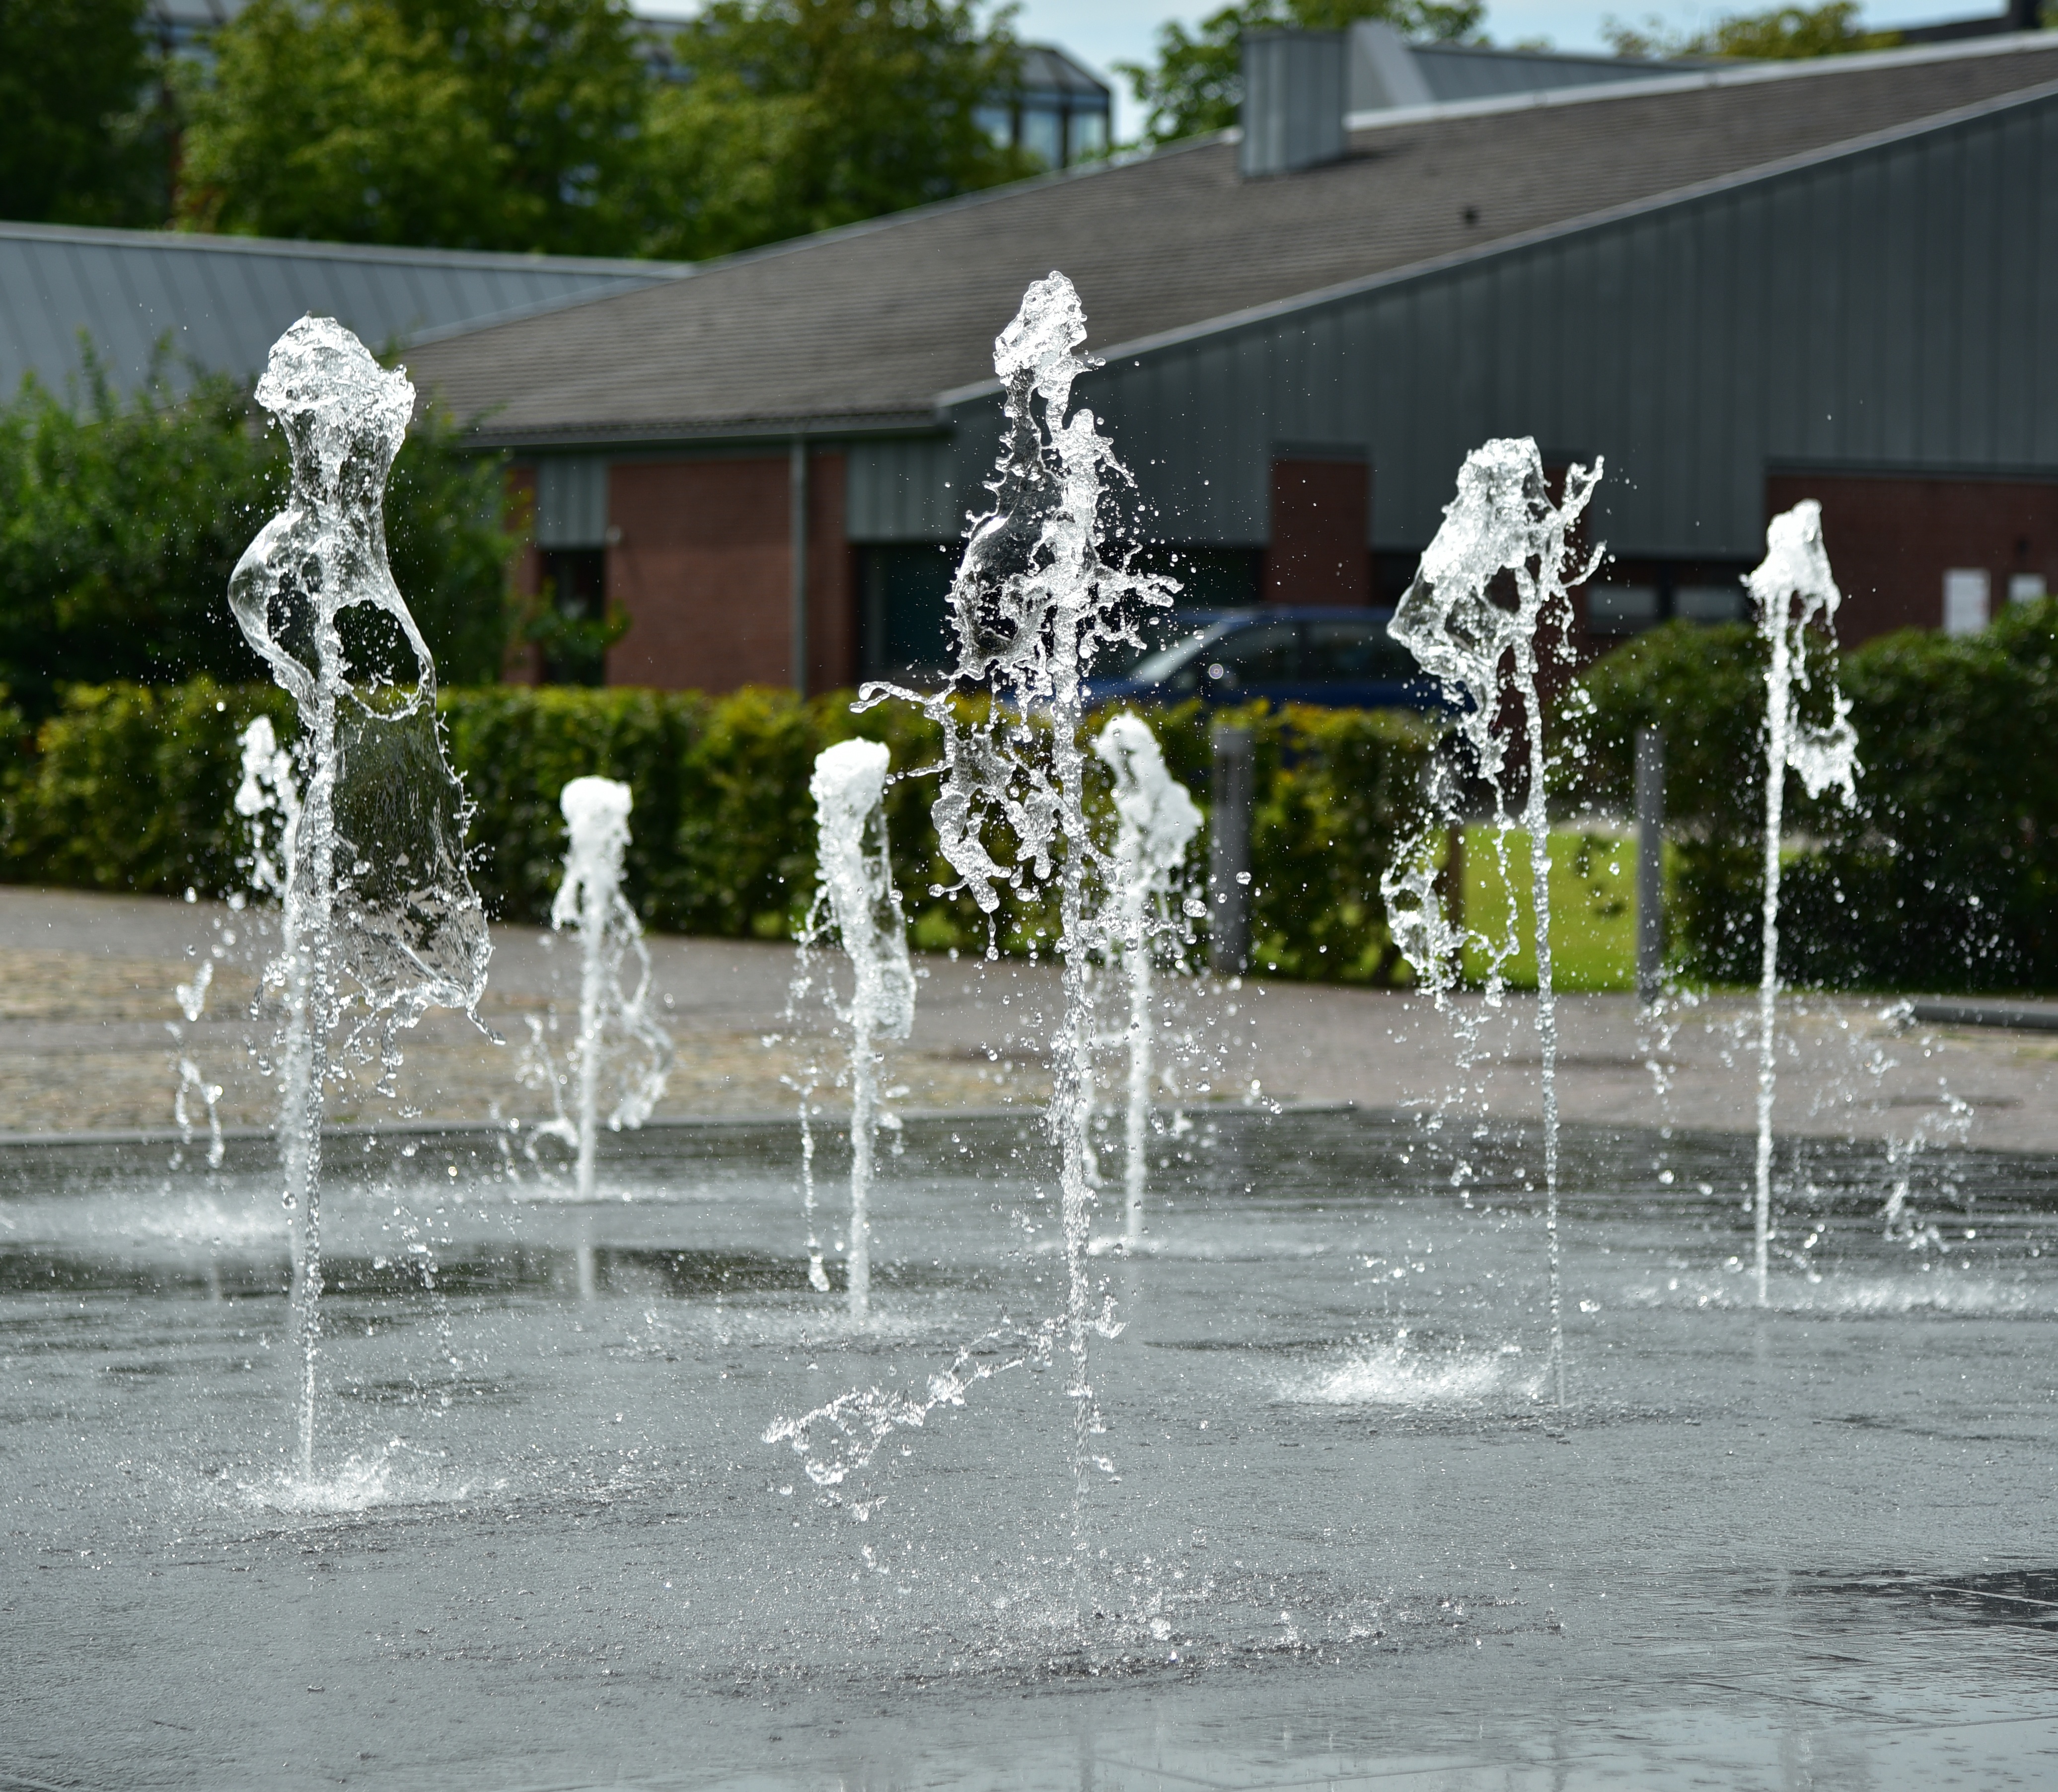
water, snow, winter, ice, drip, bubble, fountain, drop of water, water feature, freezing, forecourt